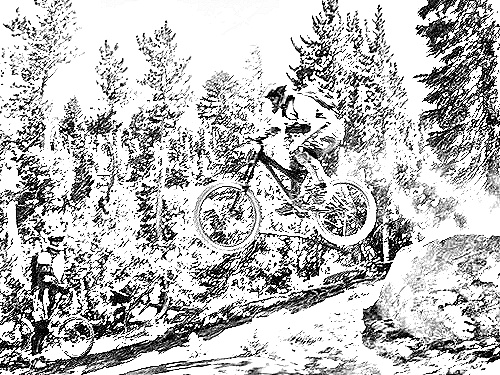
Portrait style: Sketch Portrait